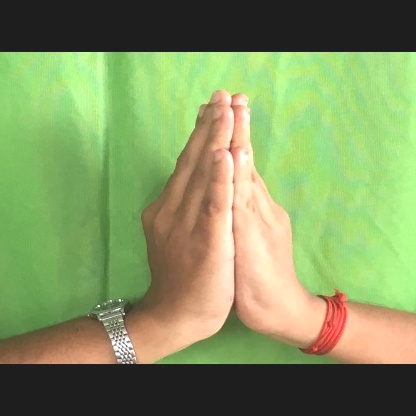
Mudra: Anjali